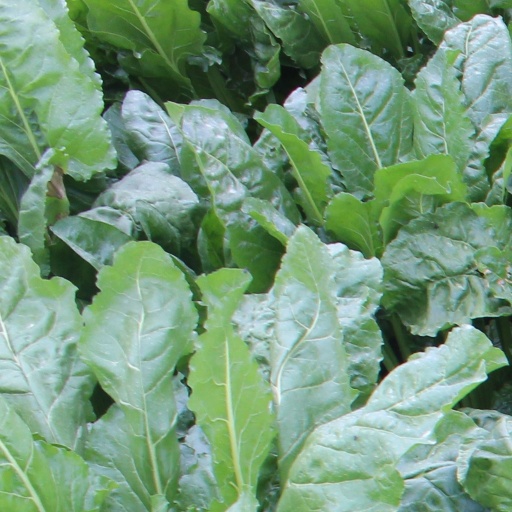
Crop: sugar beet